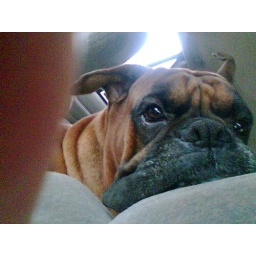
In SUV sitting against back of seat with head around front of seat